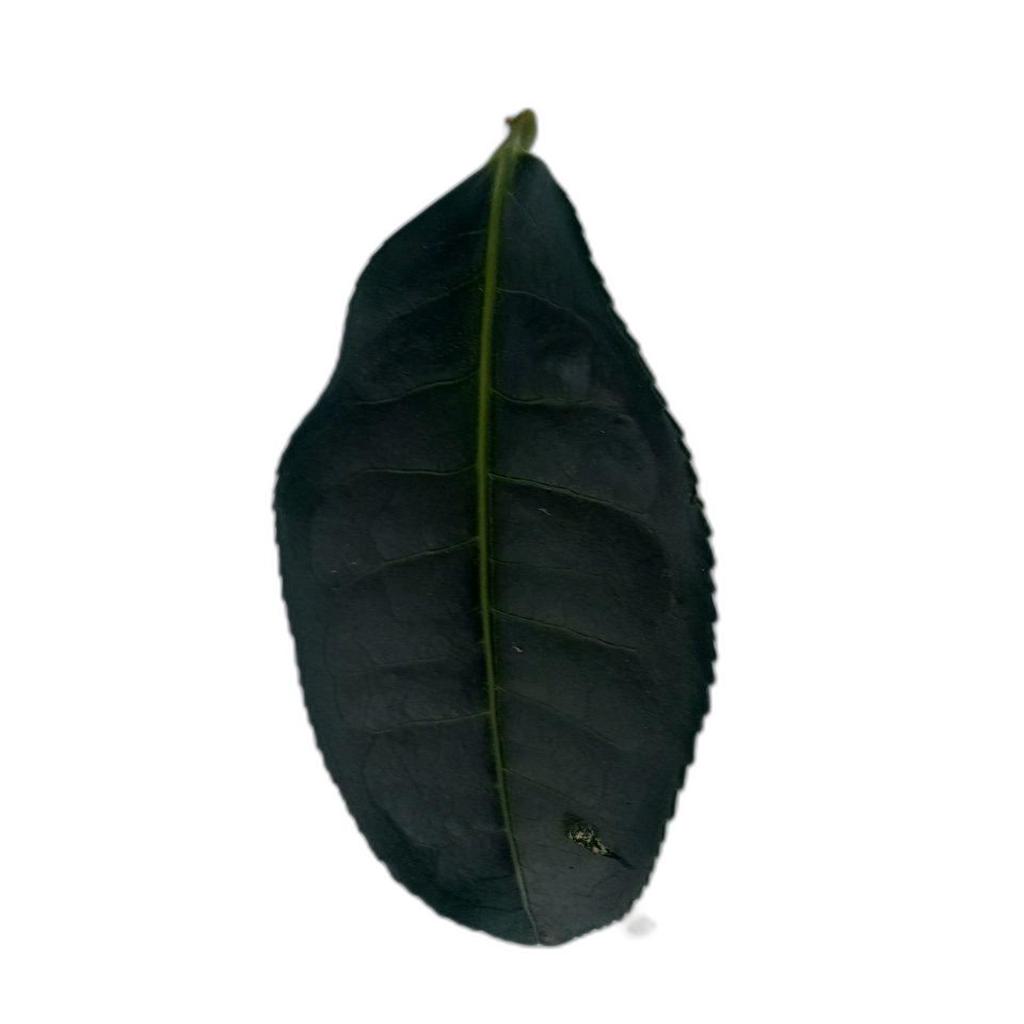
Label: Healthy